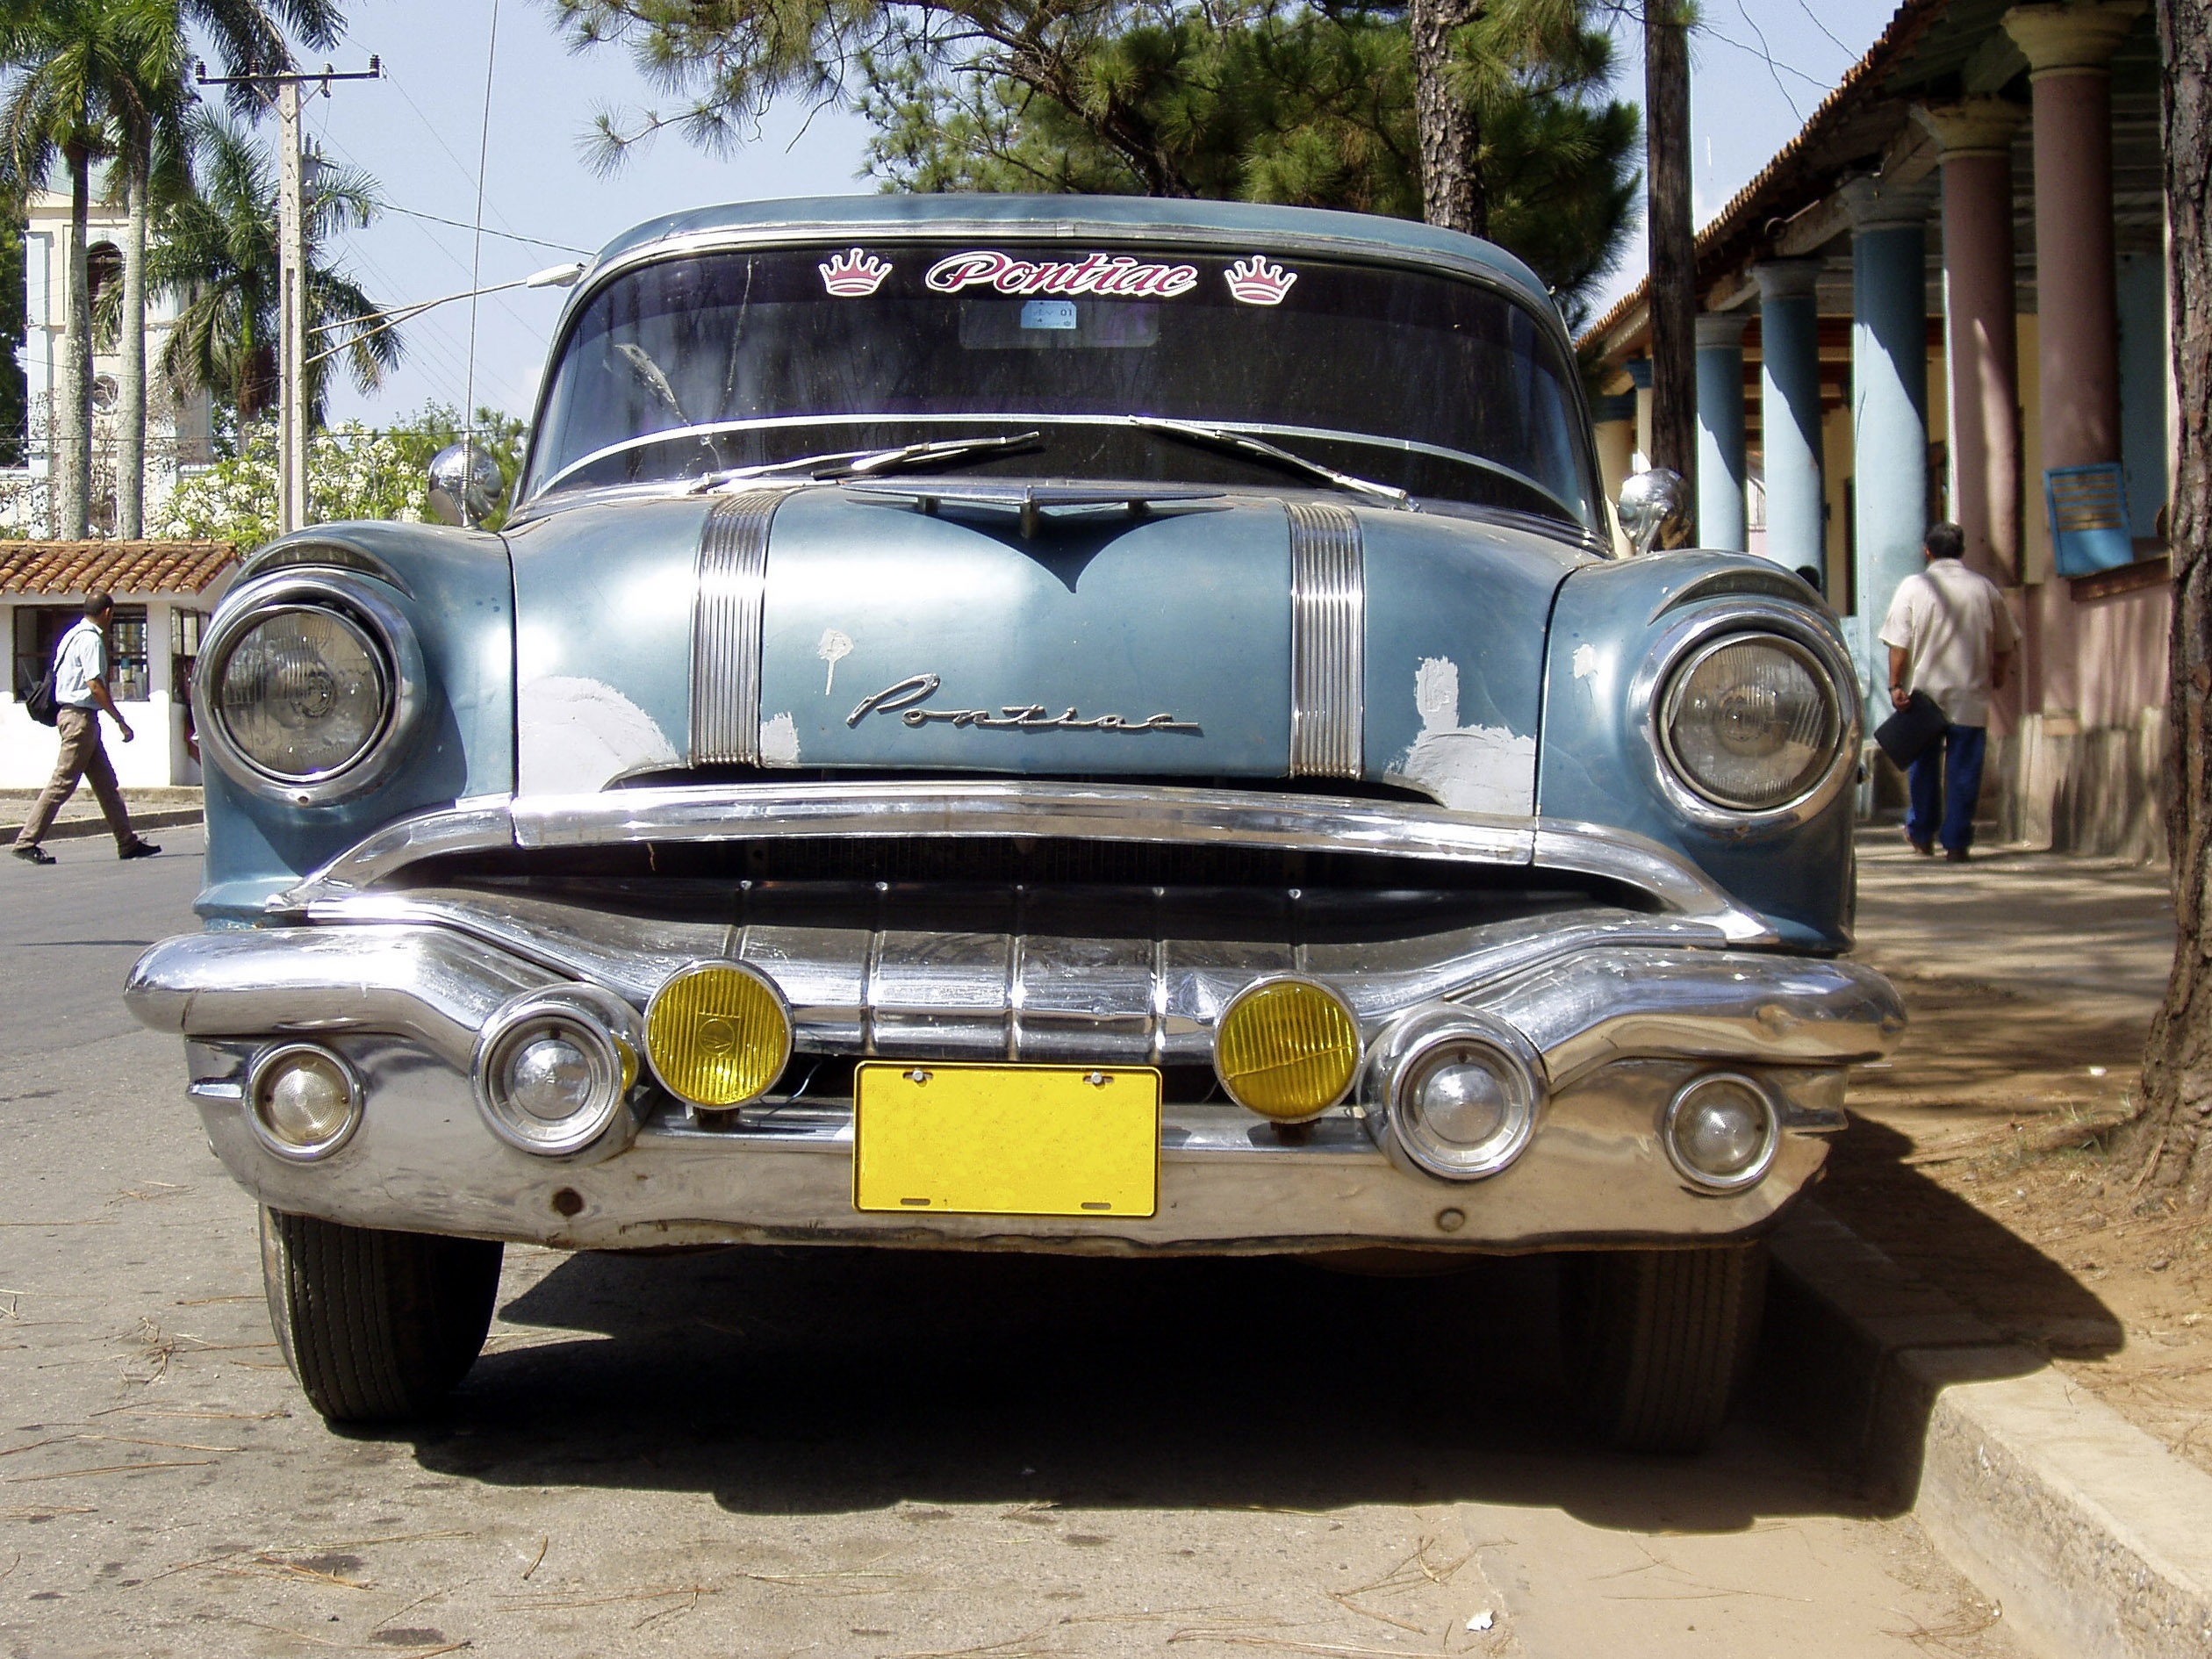
car, wheel, retro, vehicle, usa, auto, automotive, motor vehicle, vintage car, cuba, sedan, oldtimer, classic, companions, antique car, land vehicle, automobile make, automotive exterior, compact car, automotive design, luxury vehicle, mid size car, full size car, pontiac chieftain